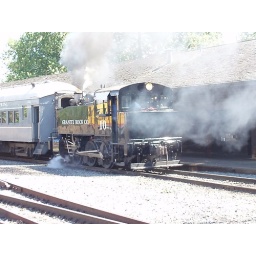
This was a lucky shot. The train was producing a ton of black smoke that was swirling all around it.